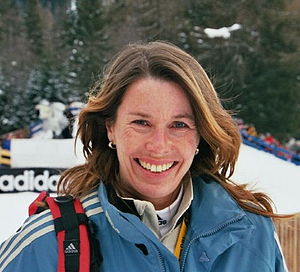
Magdalena Forsberg
Magdalena (kort: Magda) Forsberg i Antholz, Italien 2006
Maria Magdalena Forsberg er en svensk tidligere skiskydnings-atlet, langrendsløber og nuværende ekspertkommentator og tv-vært. Hun er den mest vindende kvindelige skiskytte gennem tiden. Hun har vundet 6 VM-Guld, 1 VM-Sølv, 6 VM-bronze, 2 OL-bronze samt 6 World Cup titler i træk, og har i alt været på podiet 87 gange i karrieren. World Cup rekorden på seks titler gælder for både kvinder og mænd. Desuden har hun vundet Sveriges Radios Jerringpris fire gange. Magdalena startede egentlig med at dyrke slalom, men skiftede til langrend og derefter til skiskydning.